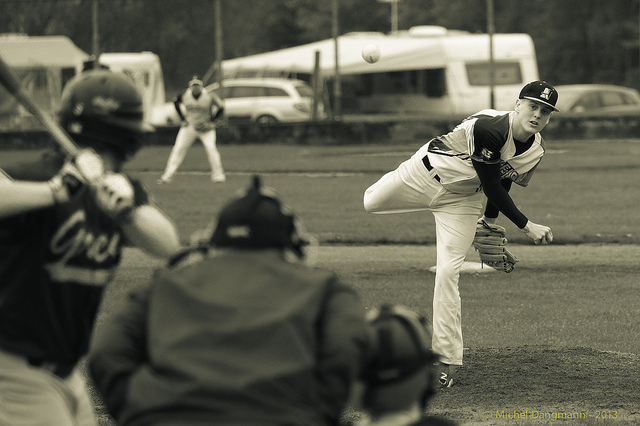
một cầu thủ đánh bóng đang chuẩn bị đánh quả bóng chày